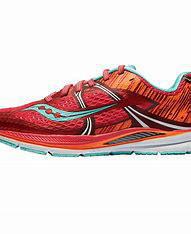
Brand: Saucony
Model: 100